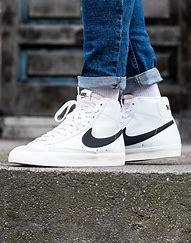
Brand: Nike
Model: Blazer